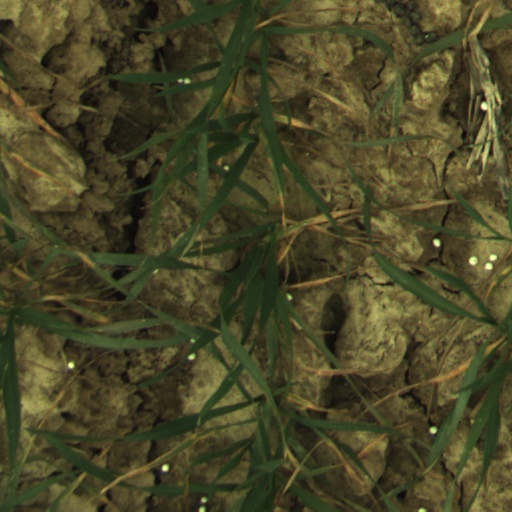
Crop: wheat